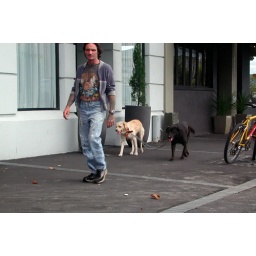
Man walking dogs in Auckland.